Mutual Broadcasting System

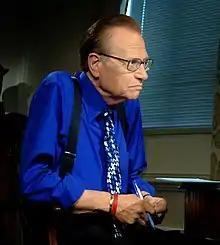
Larry King

Outside of news and sports, one of the few primary network programs initiated by Mutual during this era rapidly became one of the most successful in its history—the first nationwide, all-night call-in talk radio program, which launched on November 3, 1975, with Herb Jepko as host. Jepko's show, which originated from KSL in Salt Lake City in 1964 as "Nitecap", was fed by Mutual for eight hours beginning at midnight ET, allowing for stations on the West Coast to carry it live. Mutual also signed up 12 high-powered AM stations to ensure coast-to-coast reception. Jepko so determinedly avoided controversial topics on the program that some callers simply talked about the weather where they lived. Fellow broadcaster Hilly Rose said of Jepko, "he is the exact opposite of Joe Pyne and 99% of the successful talk show hosts in America. If (he) were any nicer, he would make Mary Poppins look like a witch."